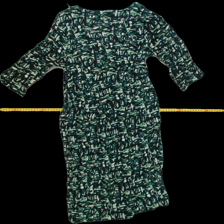
View: back
Type: Dress
Category: Ladies
Brand: Indiska
Colors: Green, Black
Material: 100%viscose
Pattern: Geometric print
Cut: Regular, C-collar
Size: M
Season: All
Trend: No trend
Stains: No
Price range: <50
Recommended usage: Reuse